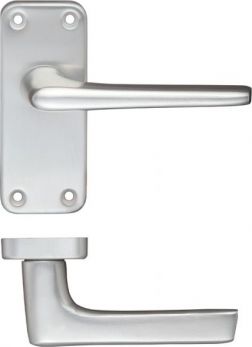
Label: straight